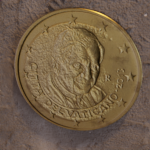
Coin value: 50cents
Country: va
Edition: 2013